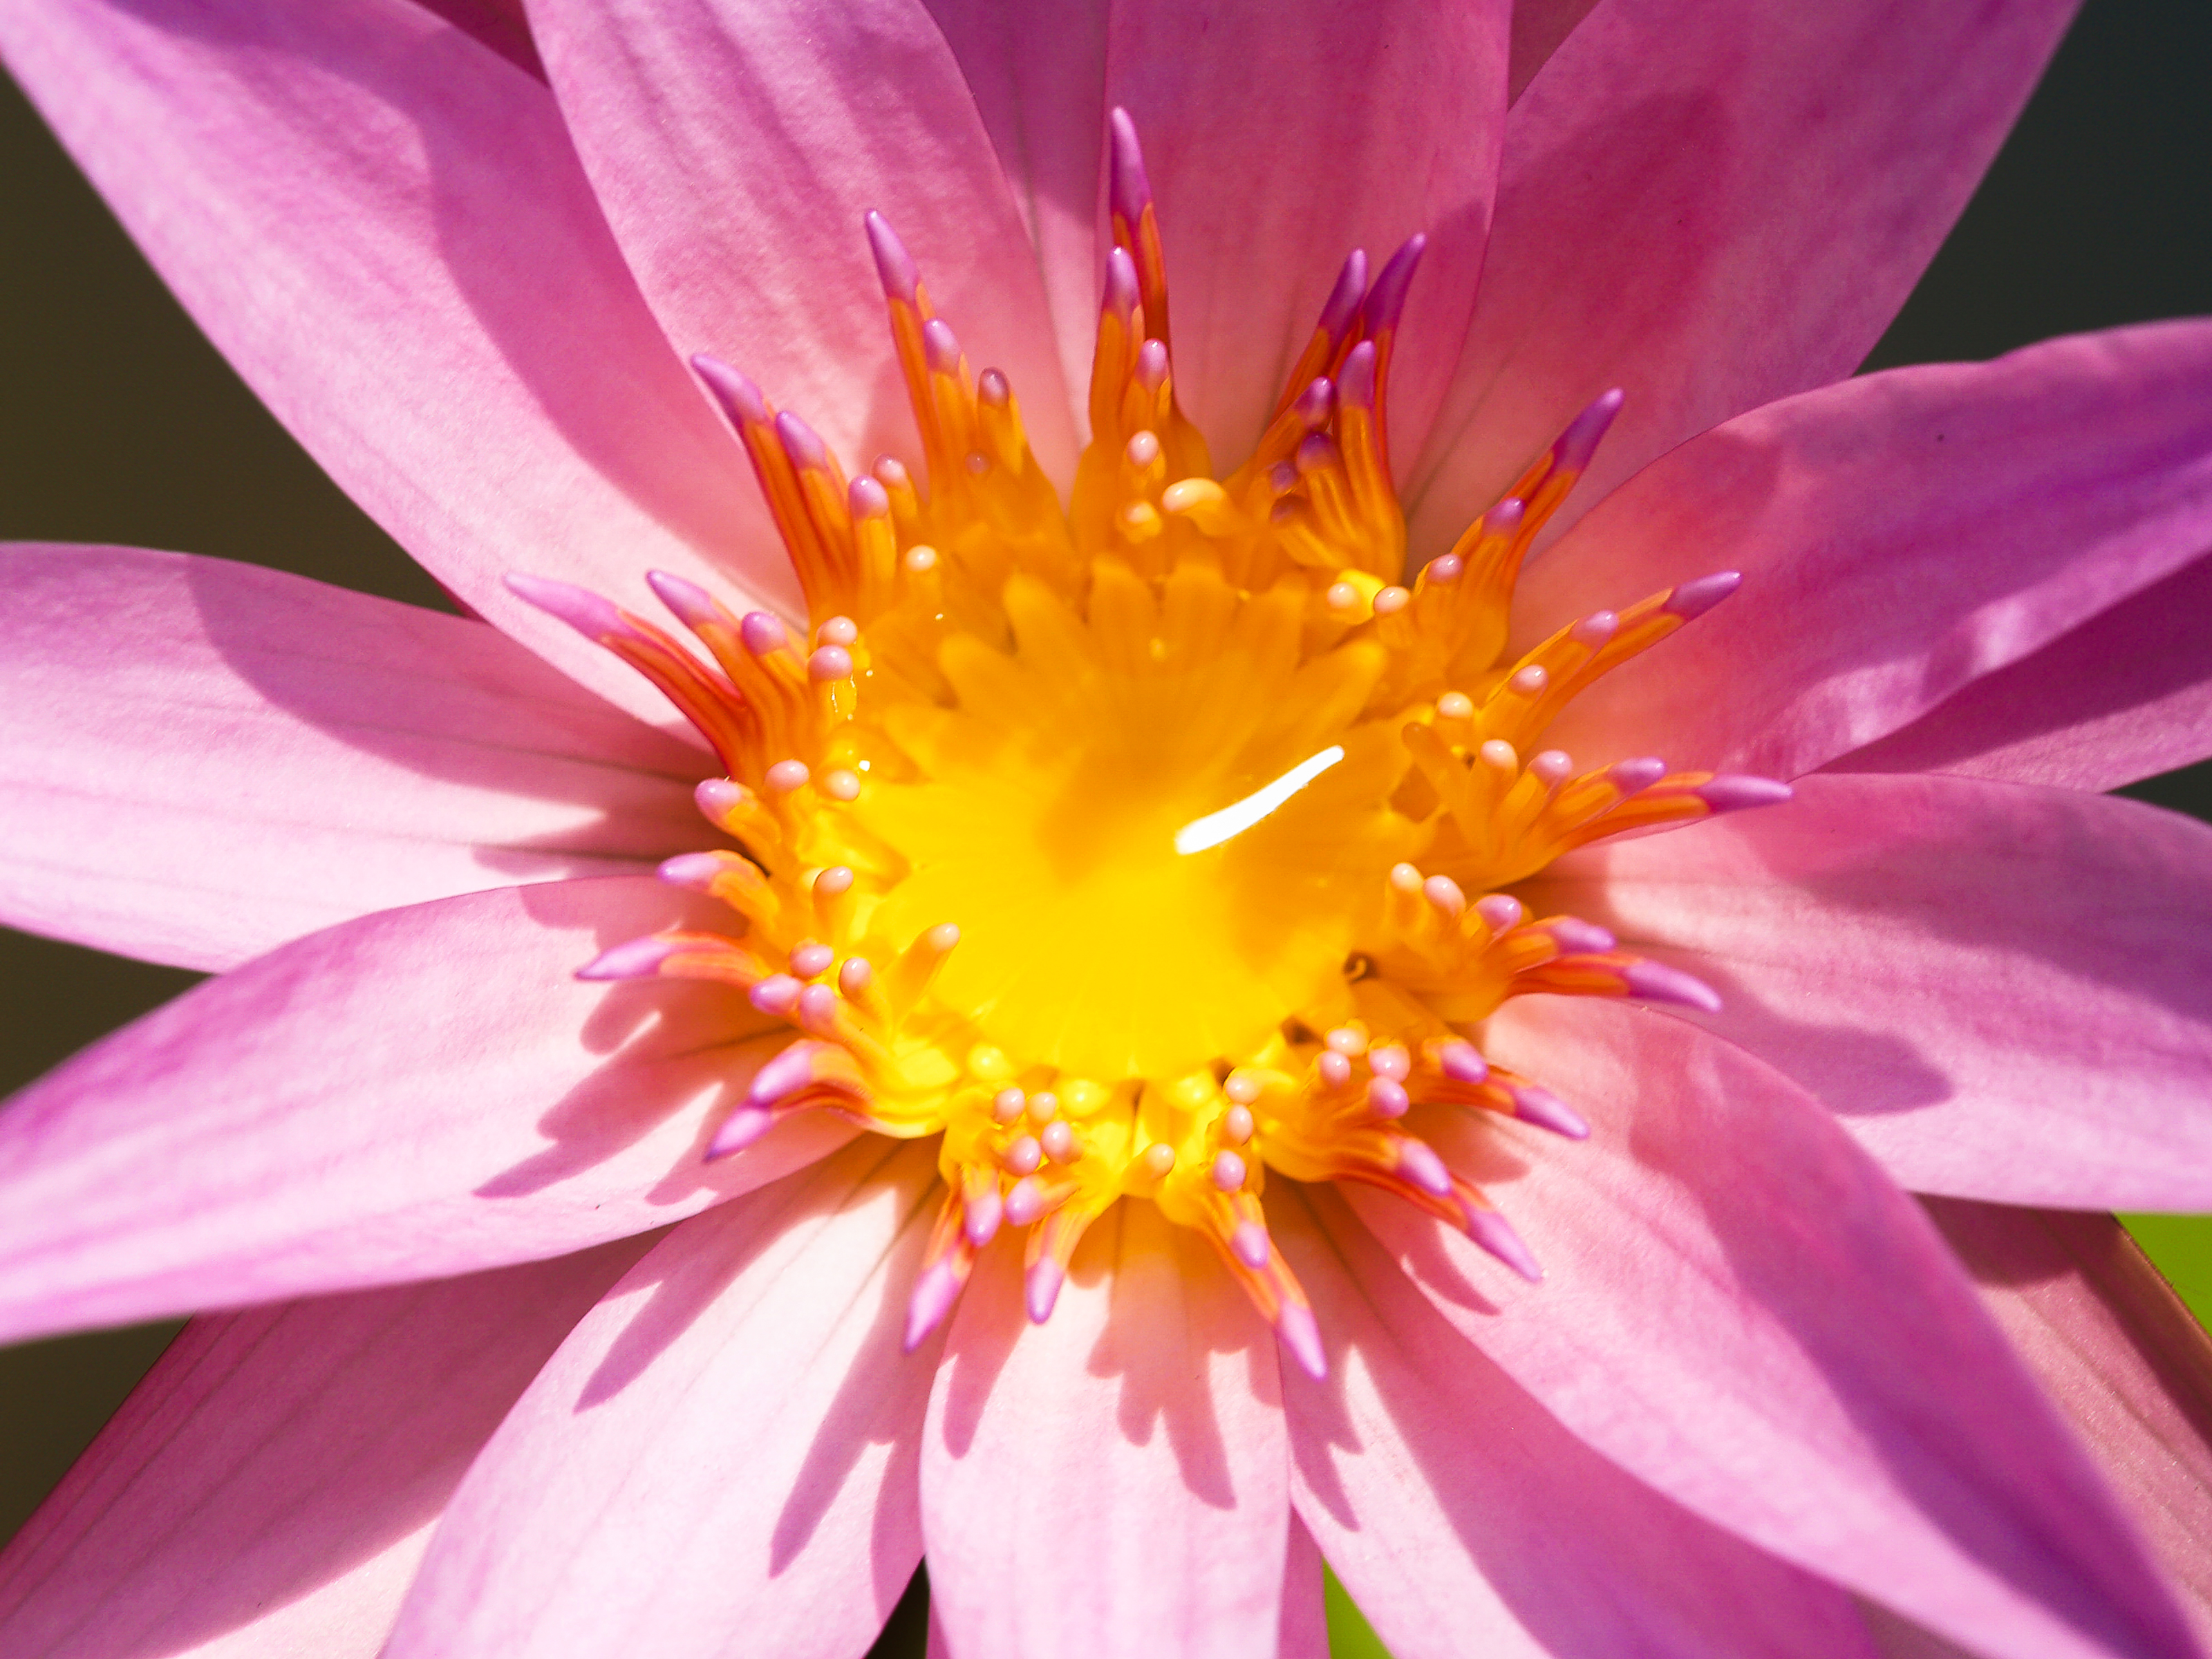
nature, lotus, bloom, blossom, flora, flower, pink, aquatic, blooming, green, pond, water, summer, beauty, beautiful, plant, tropical, oriental, spring, background, petal, waterlily, lake, botanical, botany, natural, lily, pod, floral, leaf, yellow, wildflower, close up, aquatic plant, daisy family, annual plant, pollen, aster, macro photography, garden cosmos, chrysanths, computer wallpaper